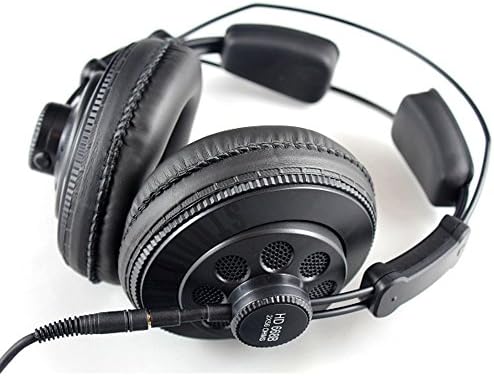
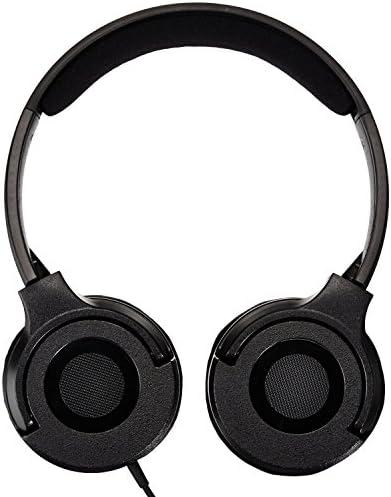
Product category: headphones
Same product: no